St. Joseph's High School (Denver)

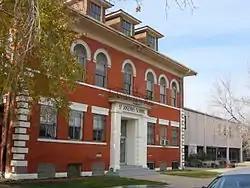
Saint Joseph's High School

In the early 1900s, Saint Joseph Parish was one of the largest parishes in Denver. It served the area south of Colfax Avenue and west of Cherry Creek. "St. Joseph School, which had been squeezing kindergarten through ninth-grade pupils into the church basement, built a $29,000, brick, three-story facility at 601 Fox Street in 1908. A high school program initiated that fall featured a practical business curriculum designed to make its graduates employable." In later years, Saint Joseph Parish was split into Saint Francis to the south and Presentation to the west.